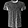
Label: T - shirt / top